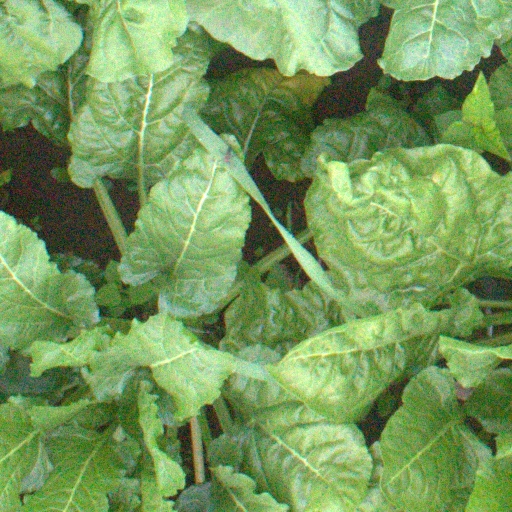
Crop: sugar beet